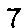
Label: 7